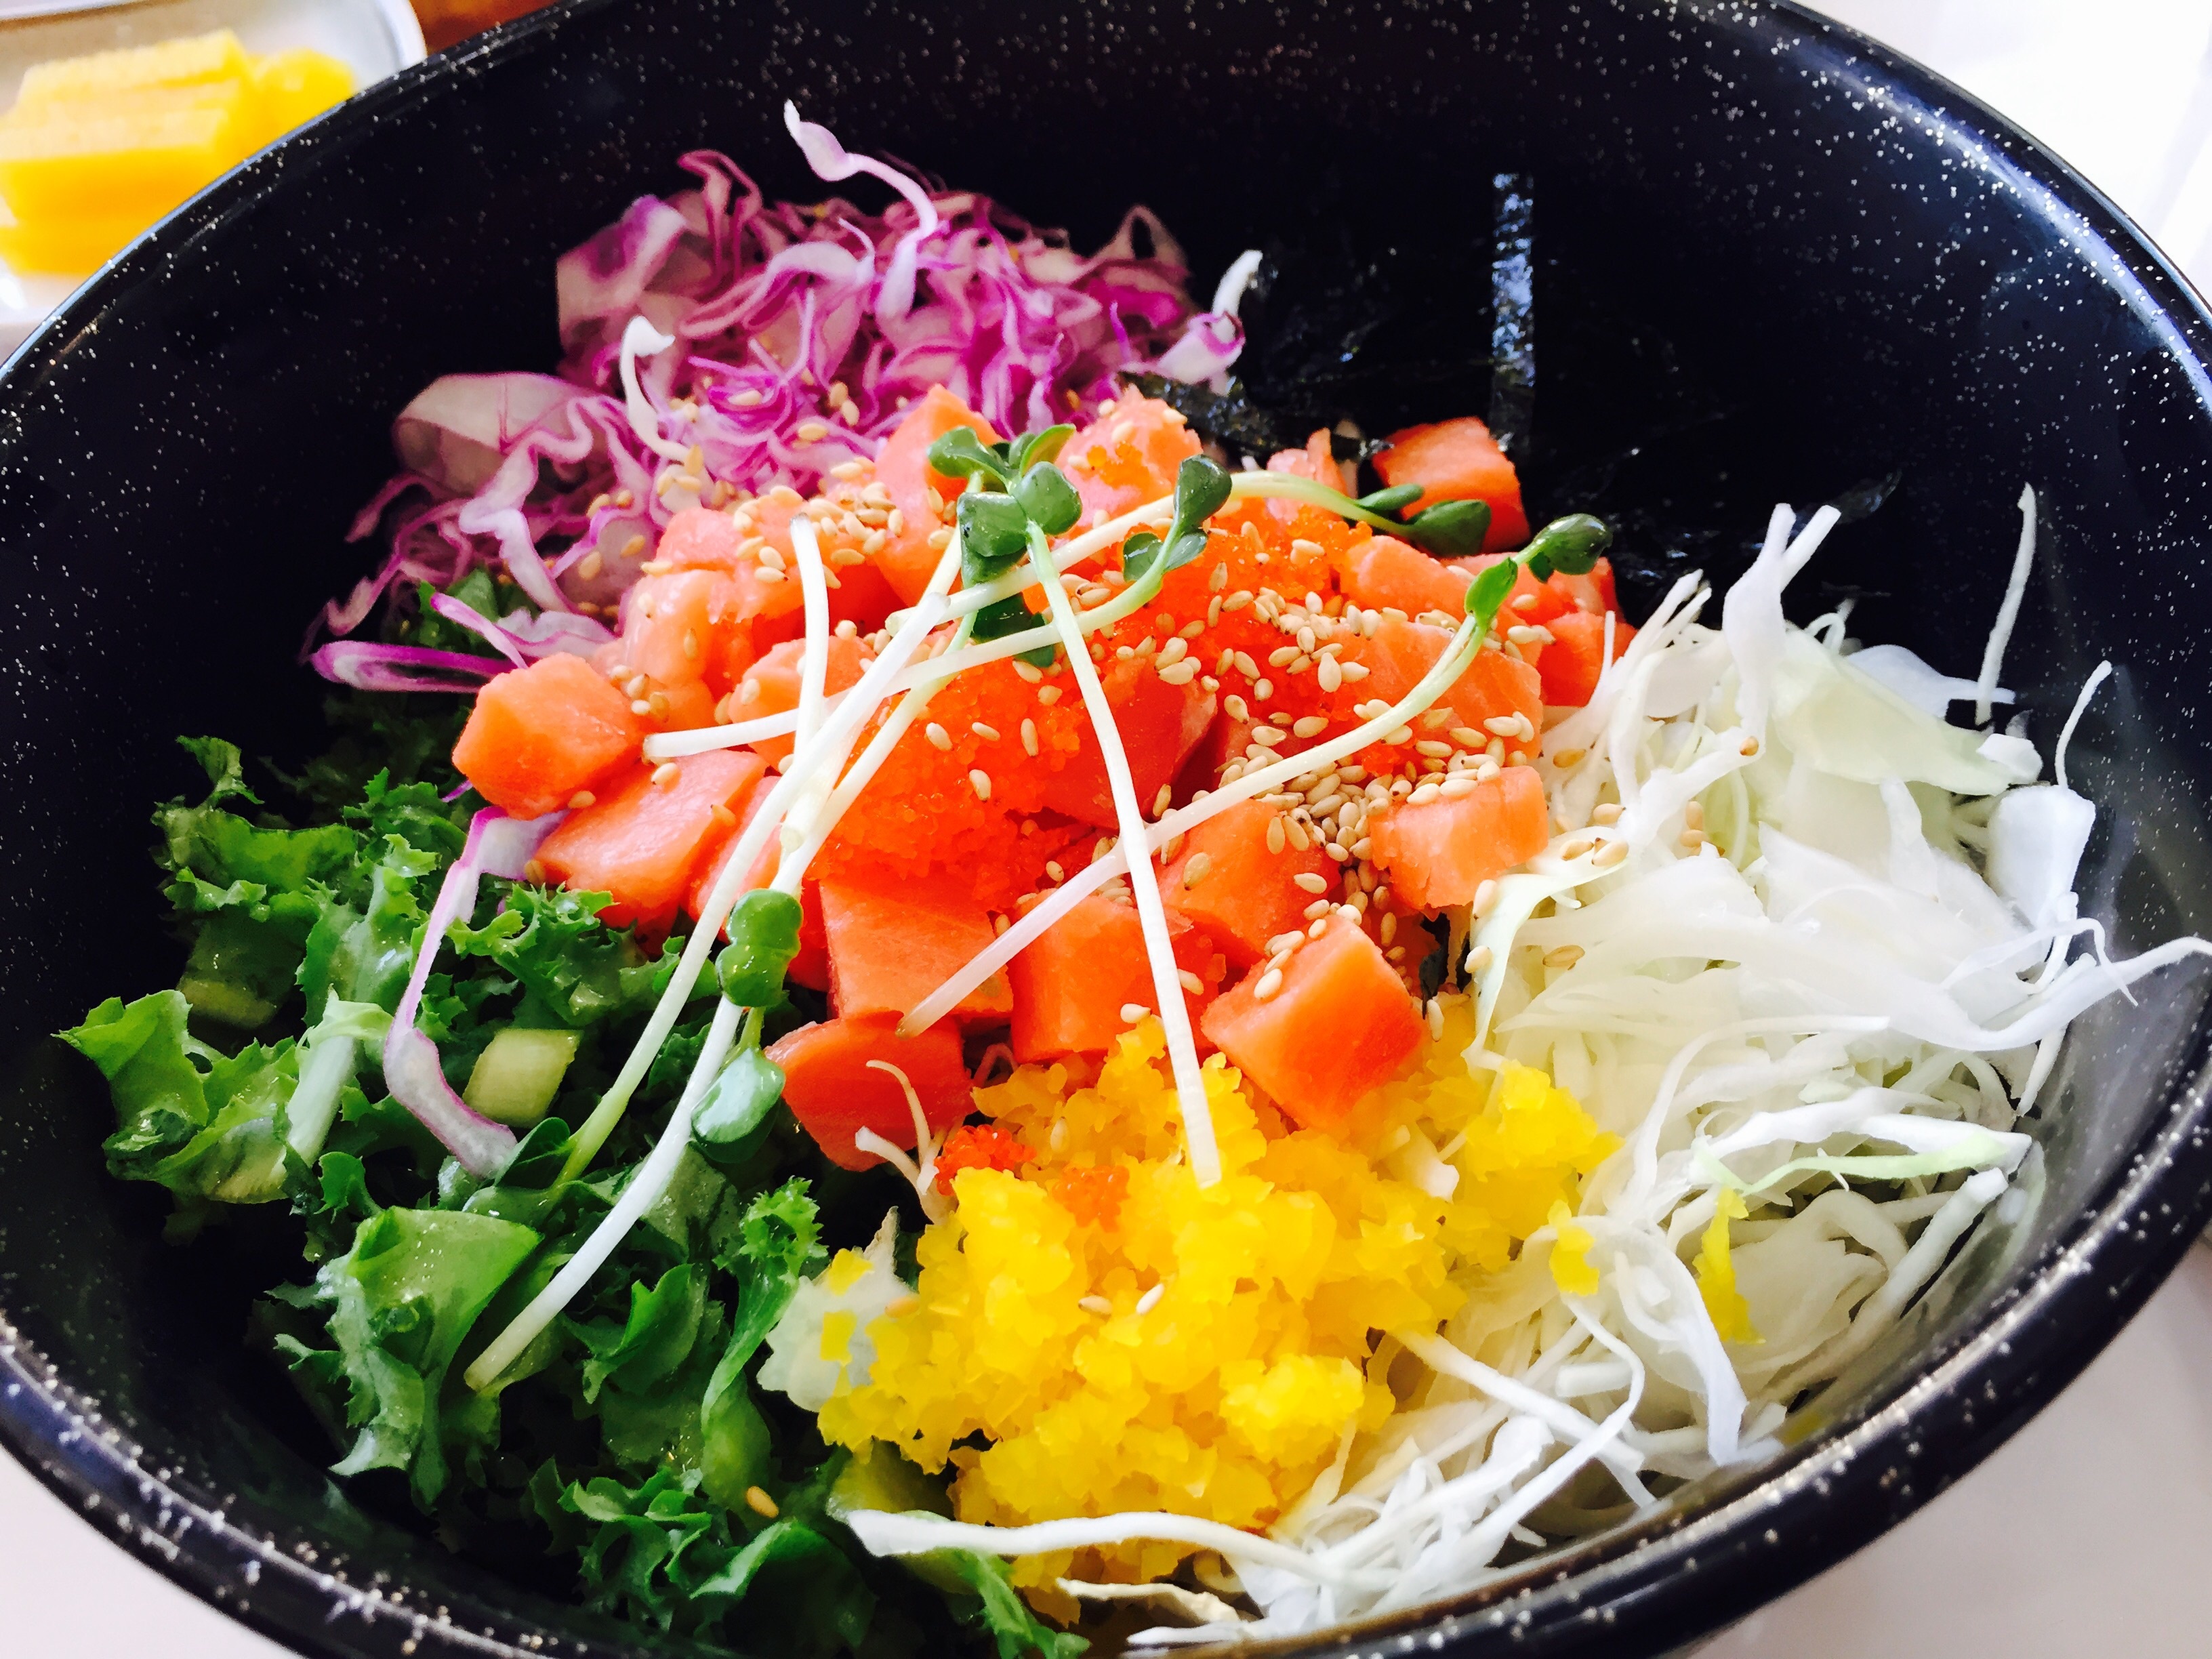
time, dish, meal, food, salad, produce, vegetable, fish, cuisine, delicious, rice, noodle, asian food, sushi, sashimi, japanese, dining, bob, salmon, salmon times, food photos, hoedeopbap, bibimbap, salmon hoedeopbap